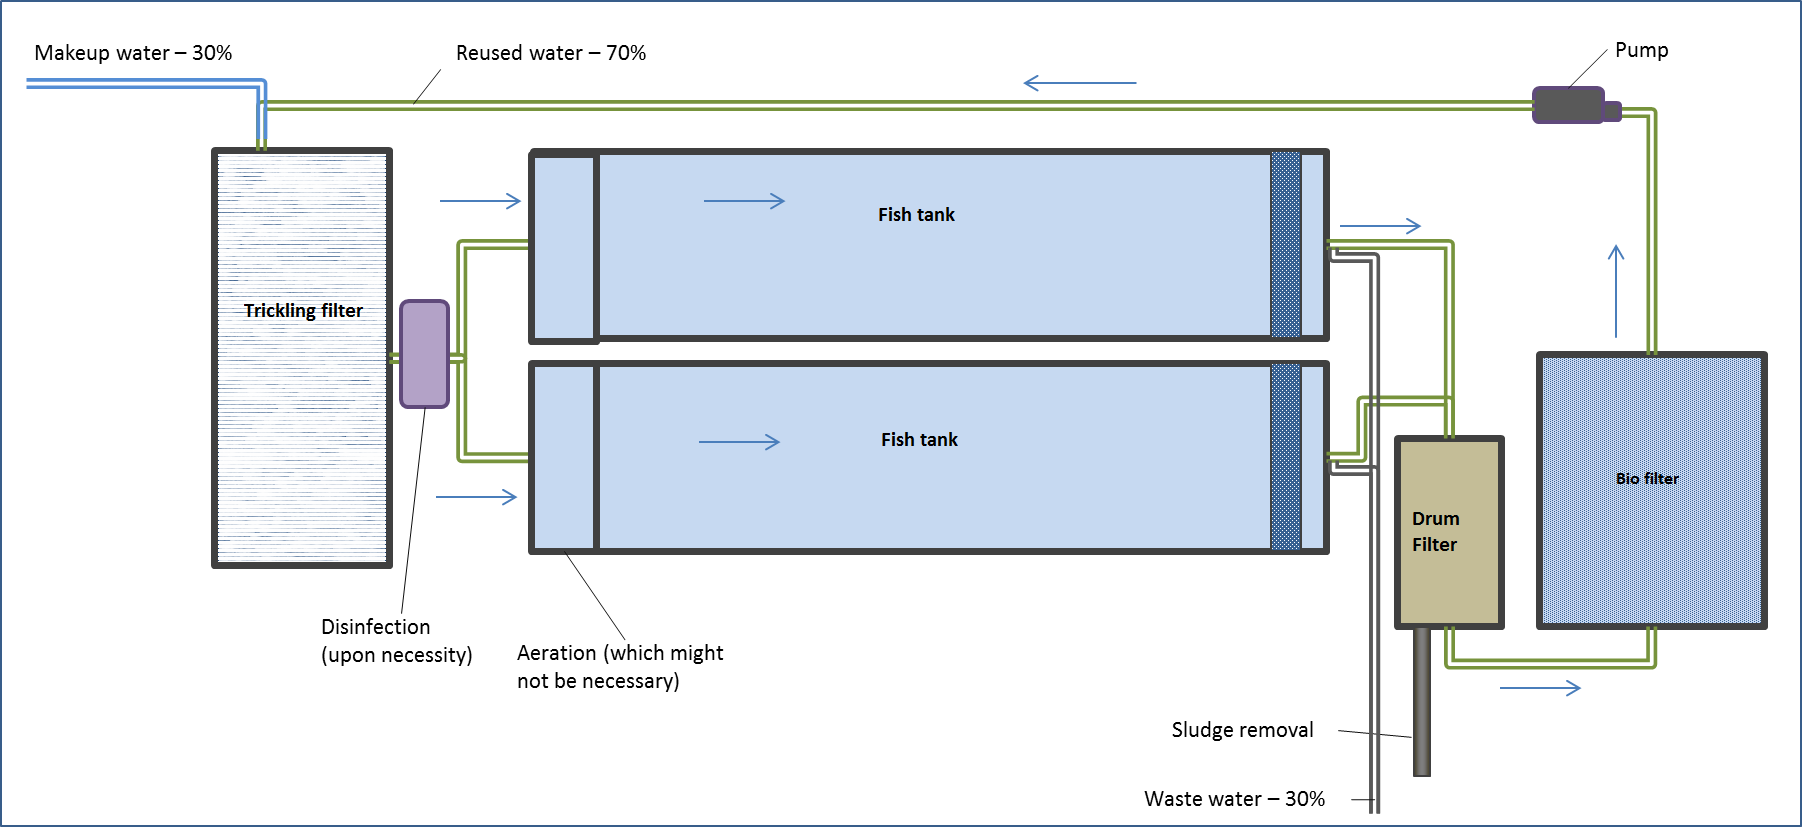
A Recirculating aquaculture system model with 70% degree of recirculation.
Specialty: pharma-process